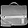
Label: Bag